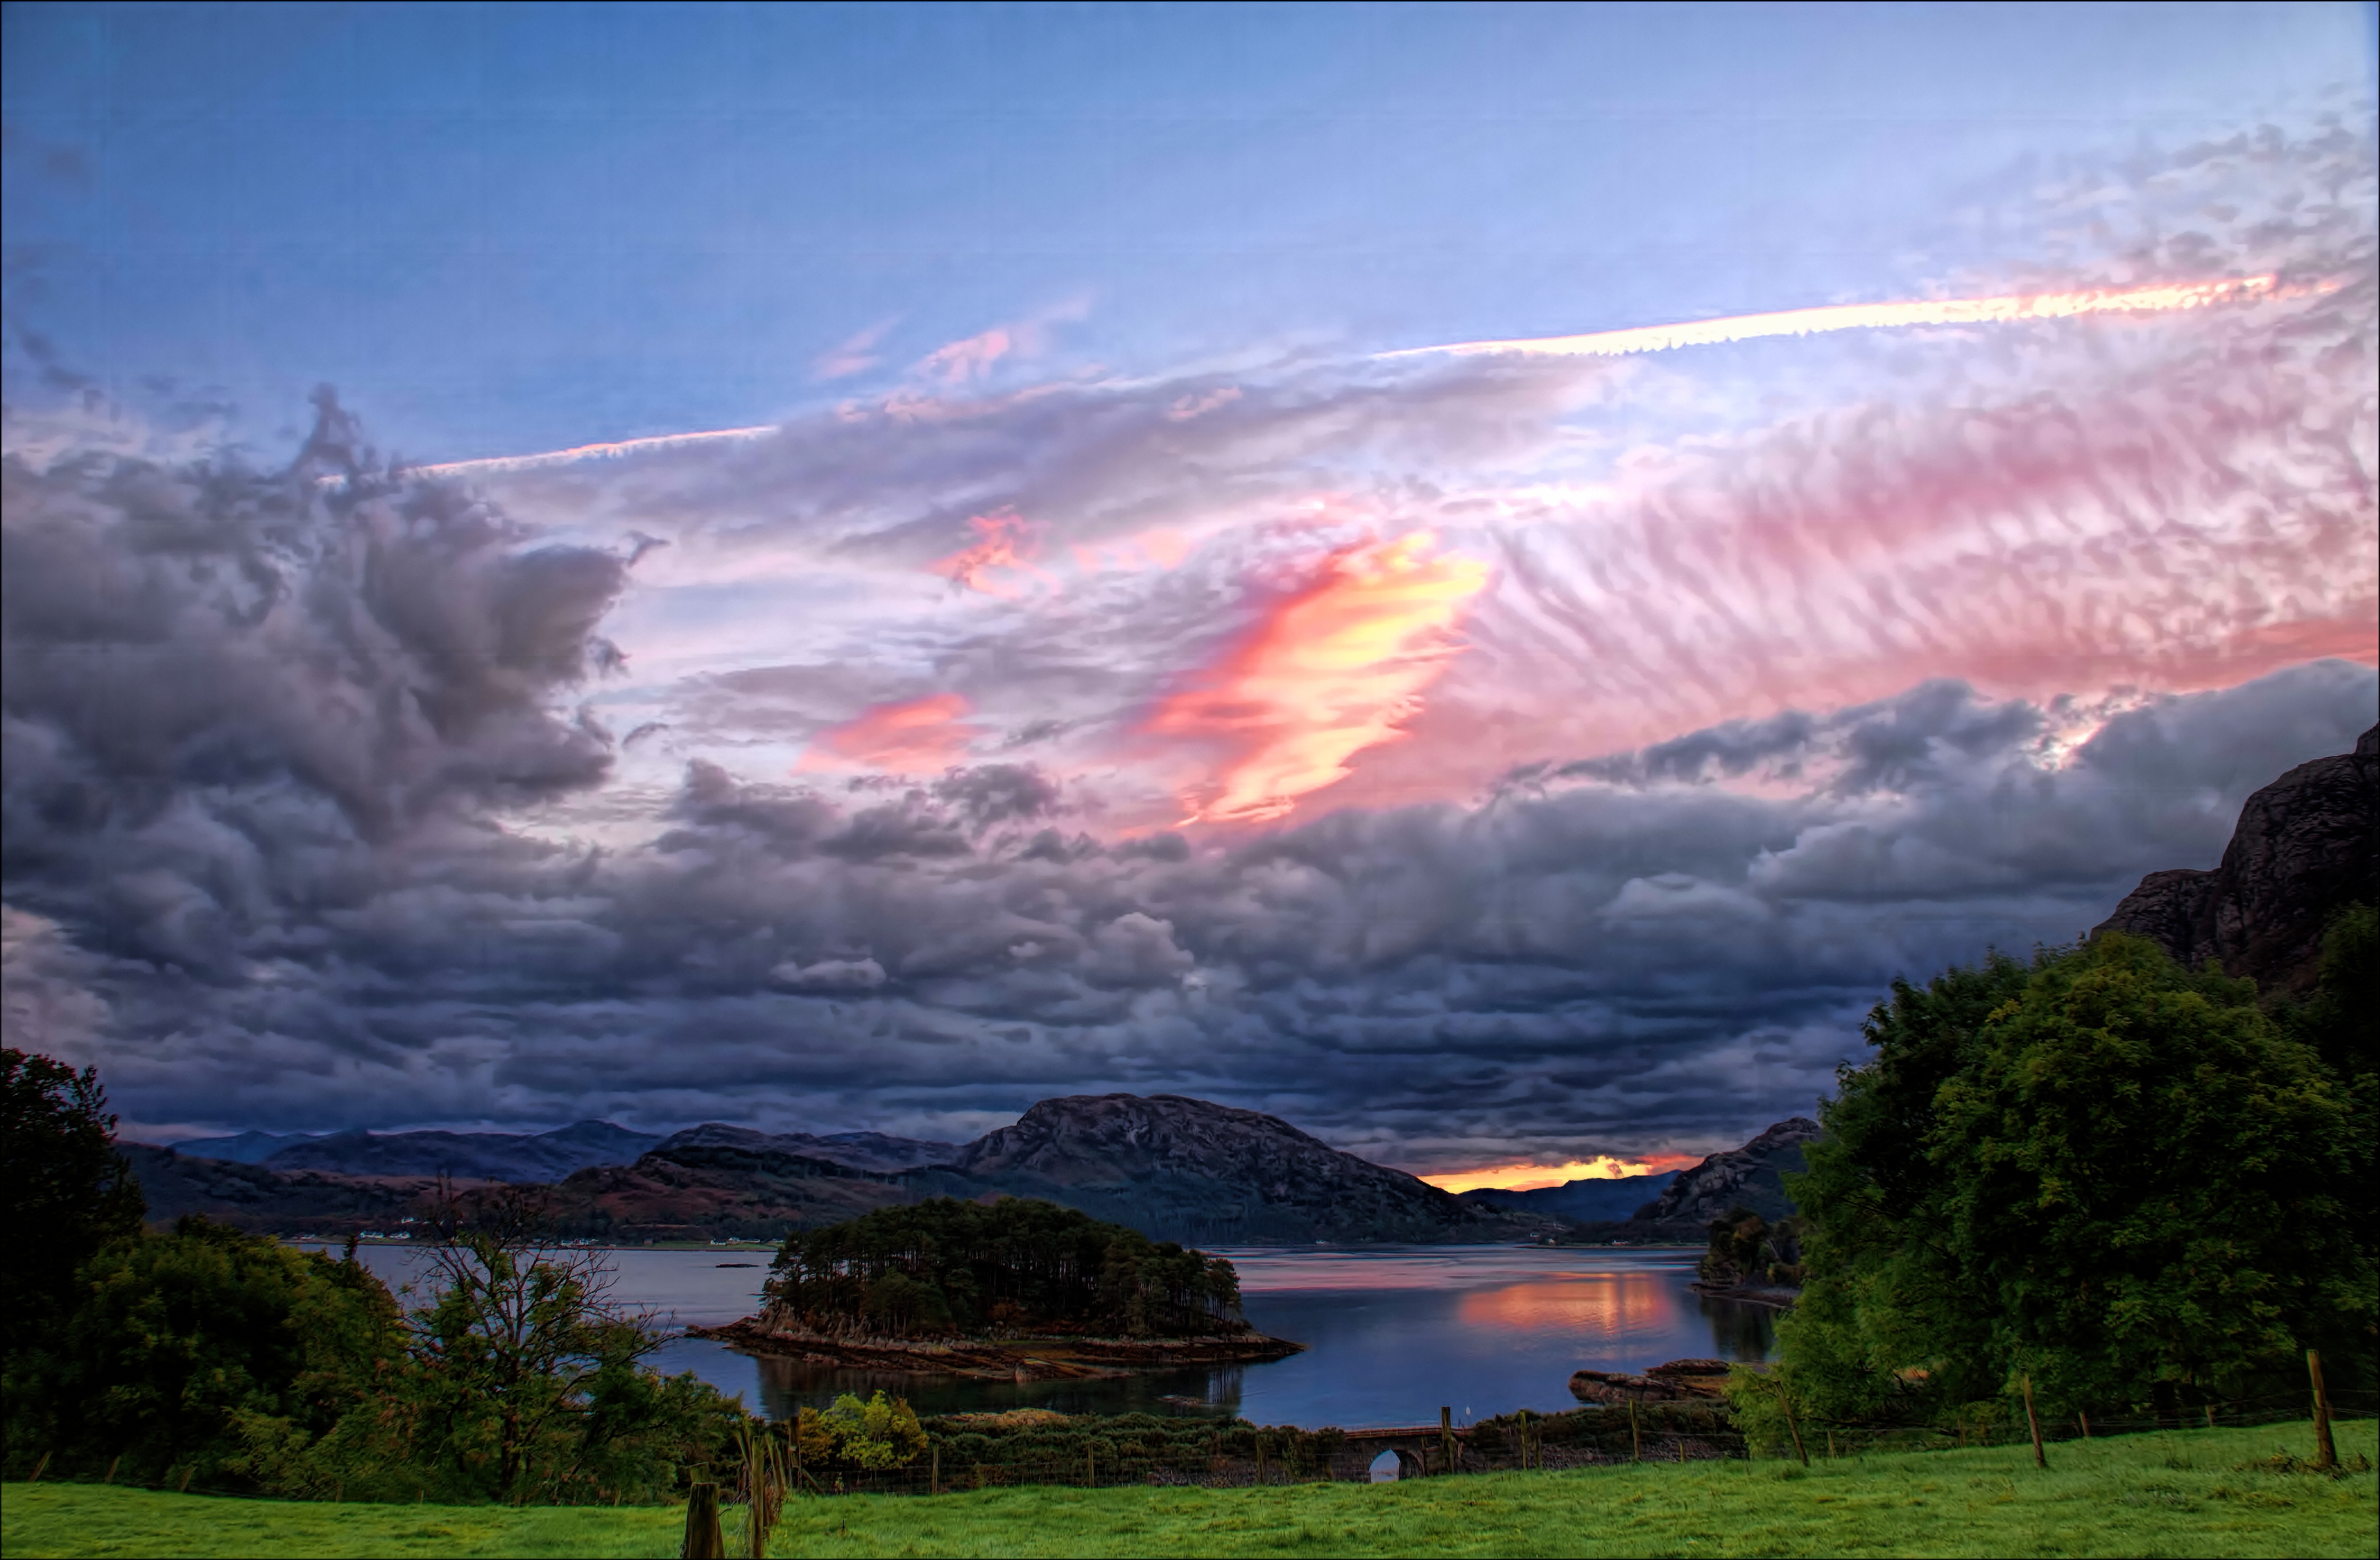
landscape, horizon, mountain, cloud, sky, sunrise, sunset, hill, dawn, mountain range, panorama, dusk, plateau, autofocus, lochcarron, westerross, meteorological phenomenon, mountainous landforms, geological phenomenon